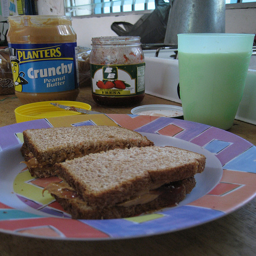
A peanut butter and jelly sandwich with a tall cup of milk.
A plate topped with a cut in half sandwich.
A sandwich is on the plate next to a cup of milk.
A plate on a table with a sandwich cut in half.
A sandwich that is cut in half and sitting on a plate.